Fastline

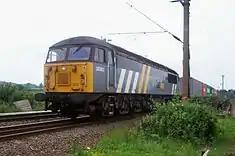
Fastline Class 56 56303 seen at Kingsheath operating an intermodal service in 2007.

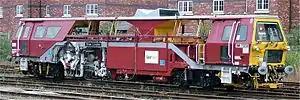
A track tamper in Jarvis PLC Fastline livery at Chester station.

Fastline was created by six railwaymen who undertook a successful management buyout (MBO) of Eastern Track Renewals from British Rail in 1996. In that year they bought Northern Track Renewals from British Rail, and undertook all the studies and examinations that resulted in their acquiring a Harsco Track Renewals Train, the first continuous-process track relaying system in the country. They also examined the possibility of acquiring their own diesel locomotives because of dissatisfaction with the service provided by others for engineering trains. The company was acquired by Jarvis, who later resurrected the Fastline name to create a railway freight operator. It operated a fleet of Class 56 and Class 66 locomotives. The class 56s cost £700,000 each to refurbish. A fourth and a fifth Class 56 (56311 & 56312) were hired in from Hanson Traction Ltd. Fastline's base was at Doncaster, Yorkshire. It ceased trading when Jarvis plc entered administration and subsequently ceased trading in late March 2010. The company is in administration with Deloitte.